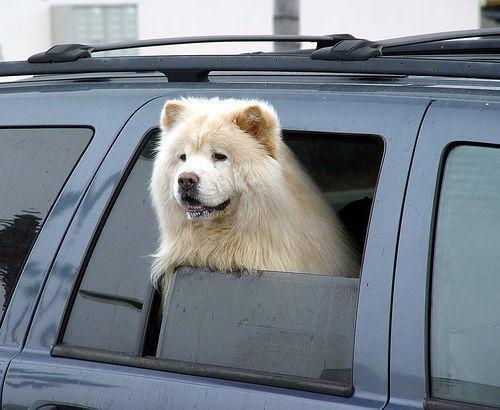
chow